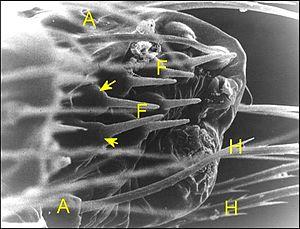
Filières médianes d' Argyrodes sp., avec les fusules et des poils
Argyrodes est un genre d'araignées aranéomorphes de la famille des Theridiidae.